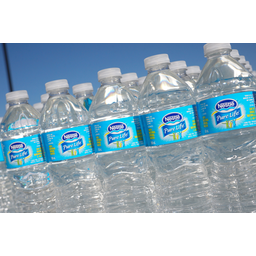
Label: plastic